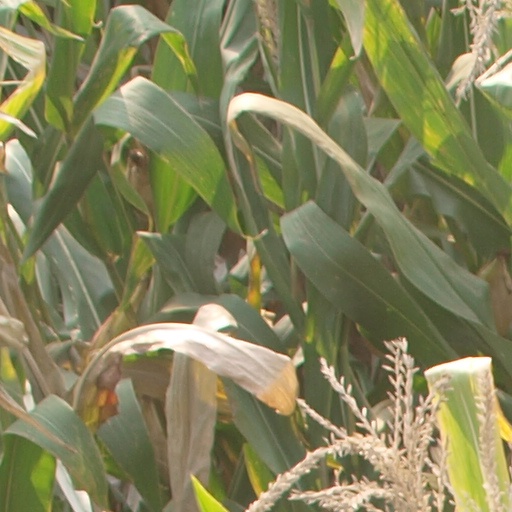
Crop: maize; corn